Corme-Écluse

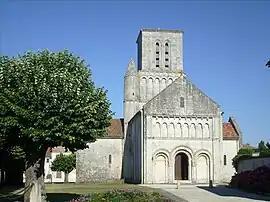
The church in Corme-Écluse

Corme-Écluse is a commune in the Charente-Maritime department in southwestern France.